Henry Sylvester Williams

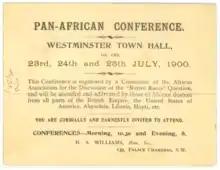
Invitation to Pan-African Conference at Westminster Town Hall, London, July 1900

Some time after June 1897, Williams formed the African Association (later called the Pan-African Association). His good friend, Trinidad attorney Emmanuel Mzumbo Lazare, who at the time was in London taking part in Queen Victoria's 60th anniversary celebrations as an officer of the Trinidad Light Infantry Volunteers, mentioned to Williams a South African woman, Mrs A. V. Kinloch, whom Lazare had heard discuss "under what oppressions the black races of Africa lived" at a meeting of the Writers' Club in London. Williams himself subsequently met Kinloch, who was touring Britain on behalf of the Aborigines' Protection Society (APS), speaking in particular about South Africa. The meeting of these minds resulted in the formation of the African Association. Stating that "the time has come when the voice of Black men should be heard independently in their own affairs", Williams gave his first address as honorary general secretary in the common-room at Gray's Inn, and Kinloch was the association's first treasurer.